Alkmaar

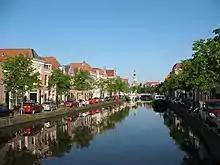
City center

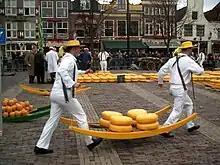
Cheese market

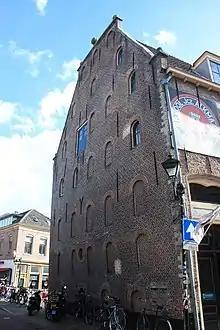
North gable of the Beer Museum in Alkmaar

The A9 motorway runs from Amsterdam to Alkmaar, then continues on to Den Helder as the N9.